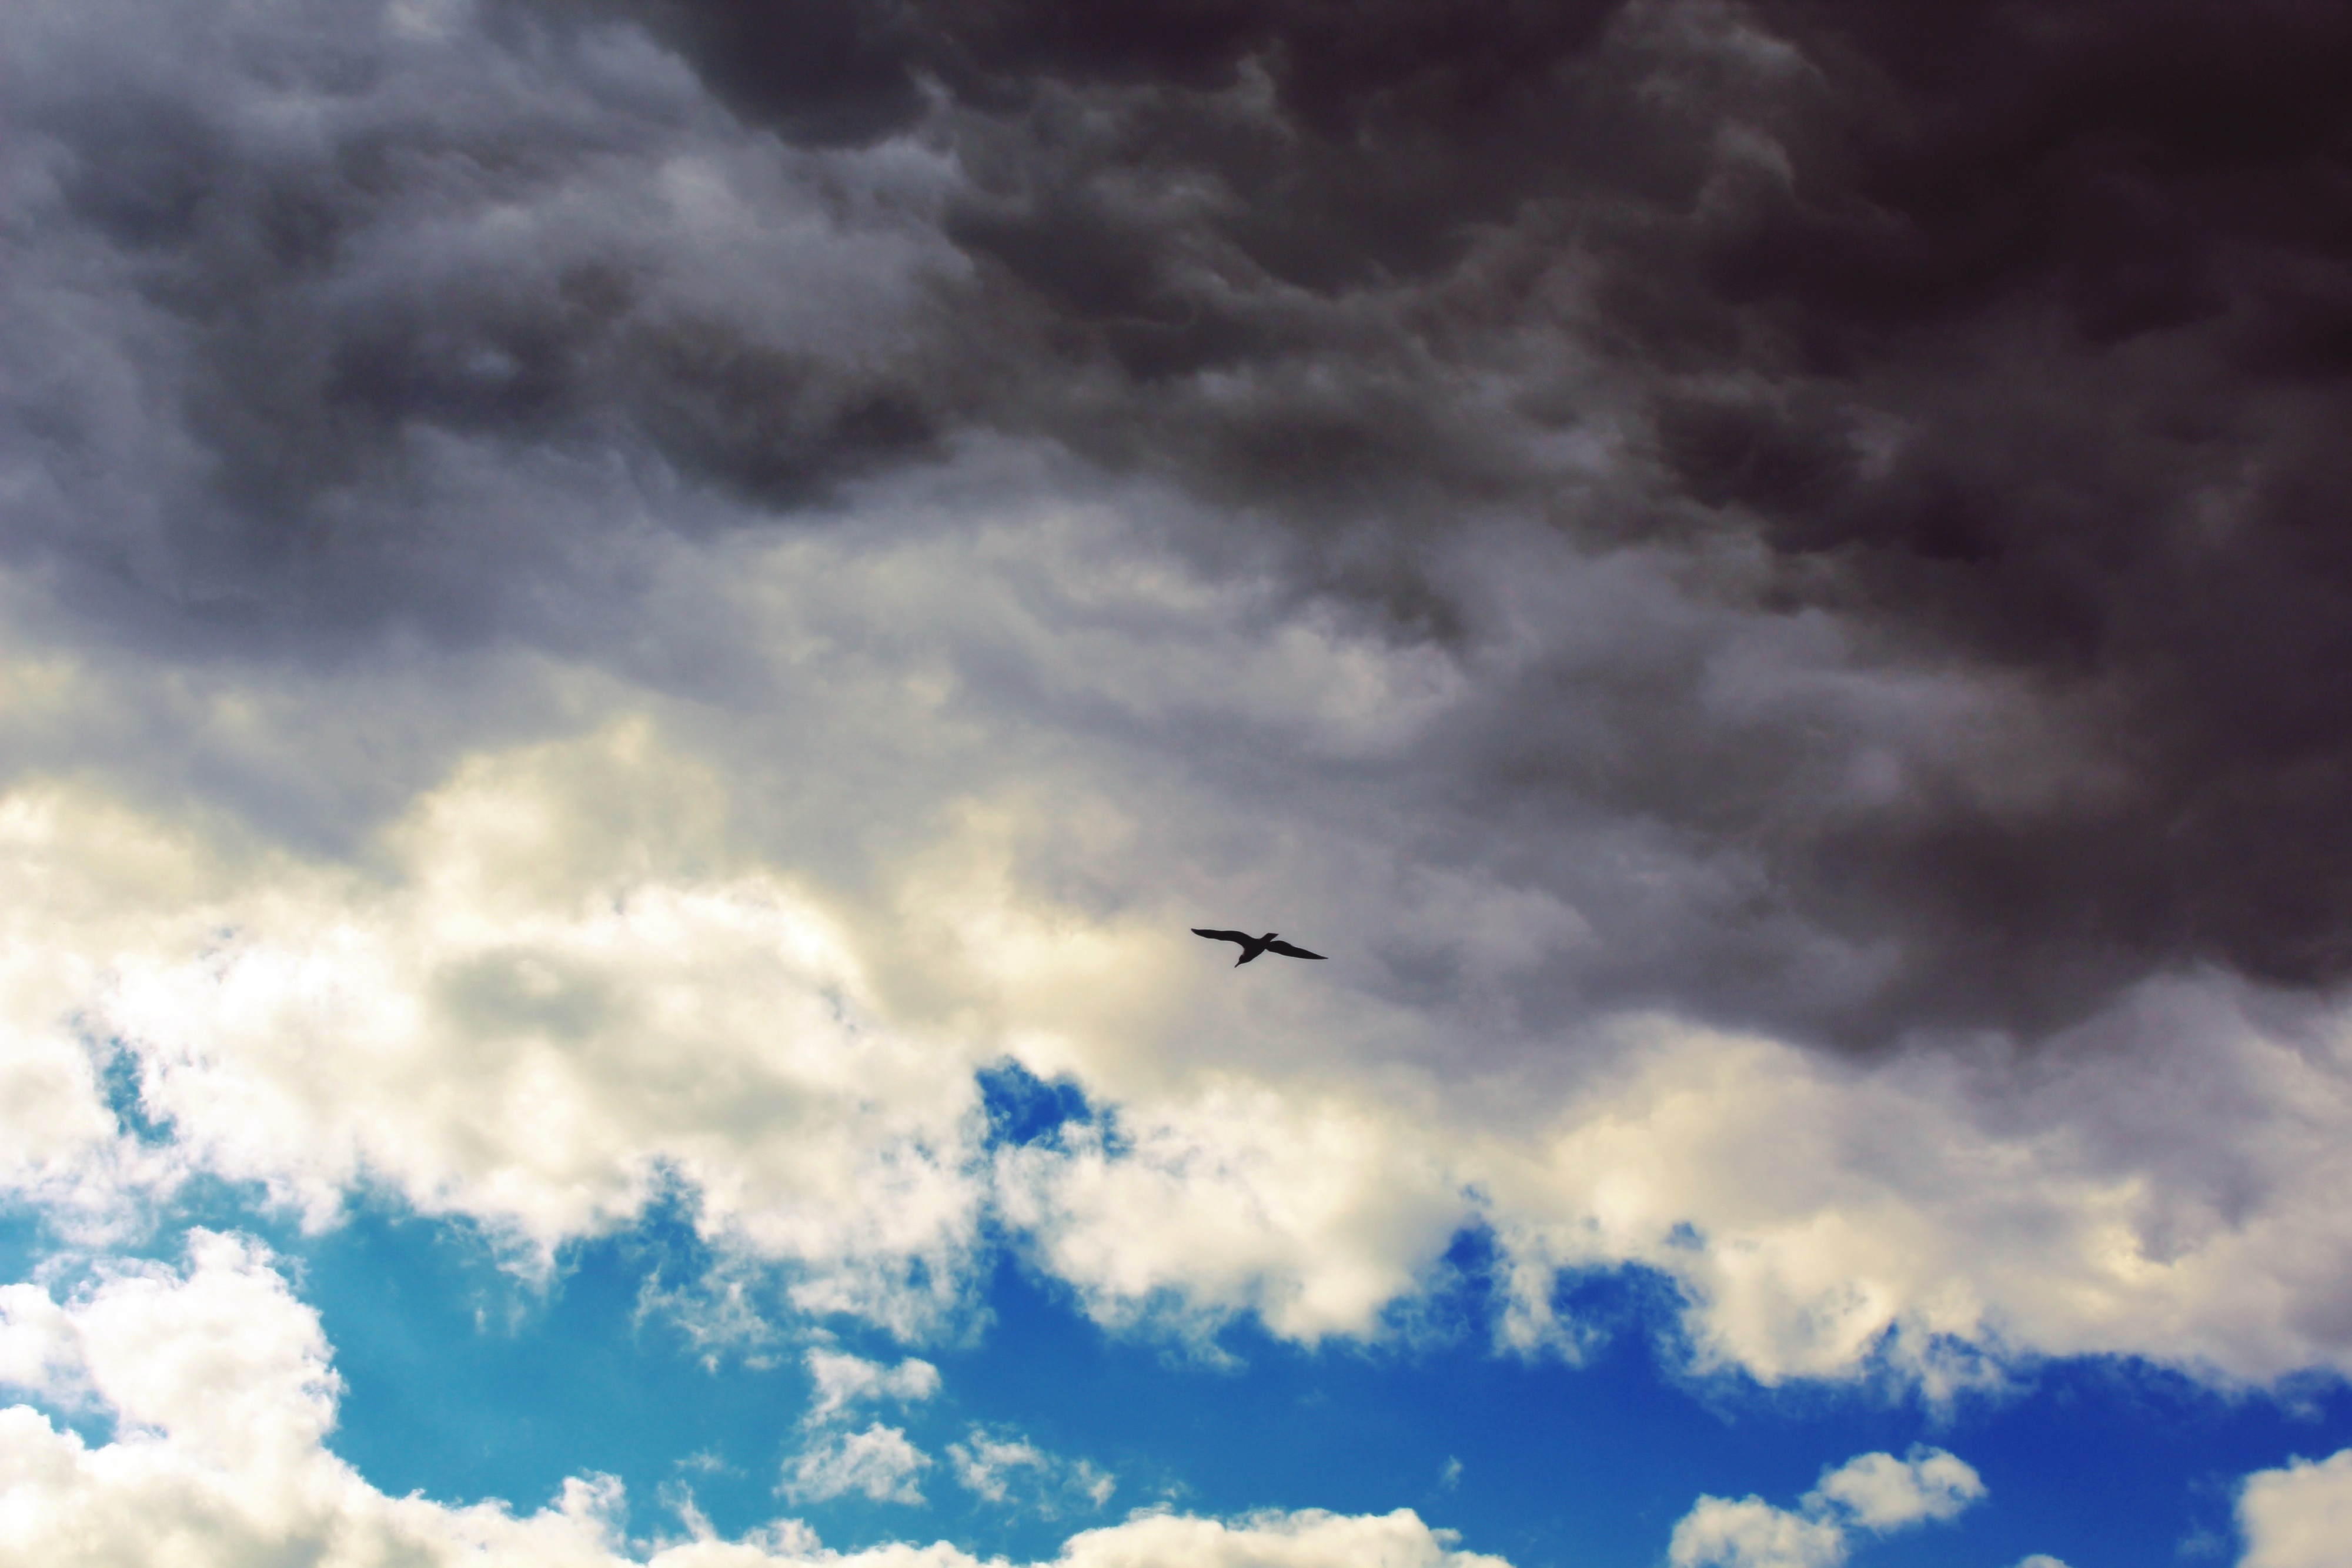
nature, bird, cloud, sky, sunlight, atmosphere, fly, seagull, mystical, dark, live, flight, weather, cumulus, blue, lighting, grey, clouds, meditation, bright, rays, mood, silent, atmospheric, dark clouds, rain cloud, clouds form, covered sky, lightweight, meteorological phenomenon, atmosphere of earth